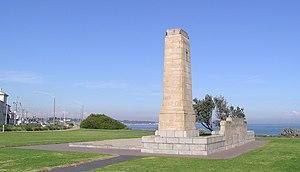
Sandringham est un quartier de la banlieue de Melbourne au Victoria, situé à 16 km au sud-est du centre de Melbourne et peuplé de 8 693 habitants. Il est le centre administratif de la Ville de Bayside.